Paul Brady

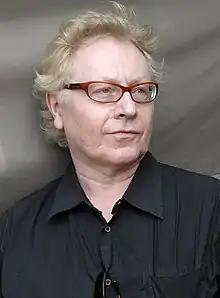
Brady in 2009

Paul Joseph Brady (born 19 May 1947) is an Irish singer-songwriter and musician from Strabane, Northern Ireland. His work straddles folk and pop. He was interested in a wide variety of music from an early age.